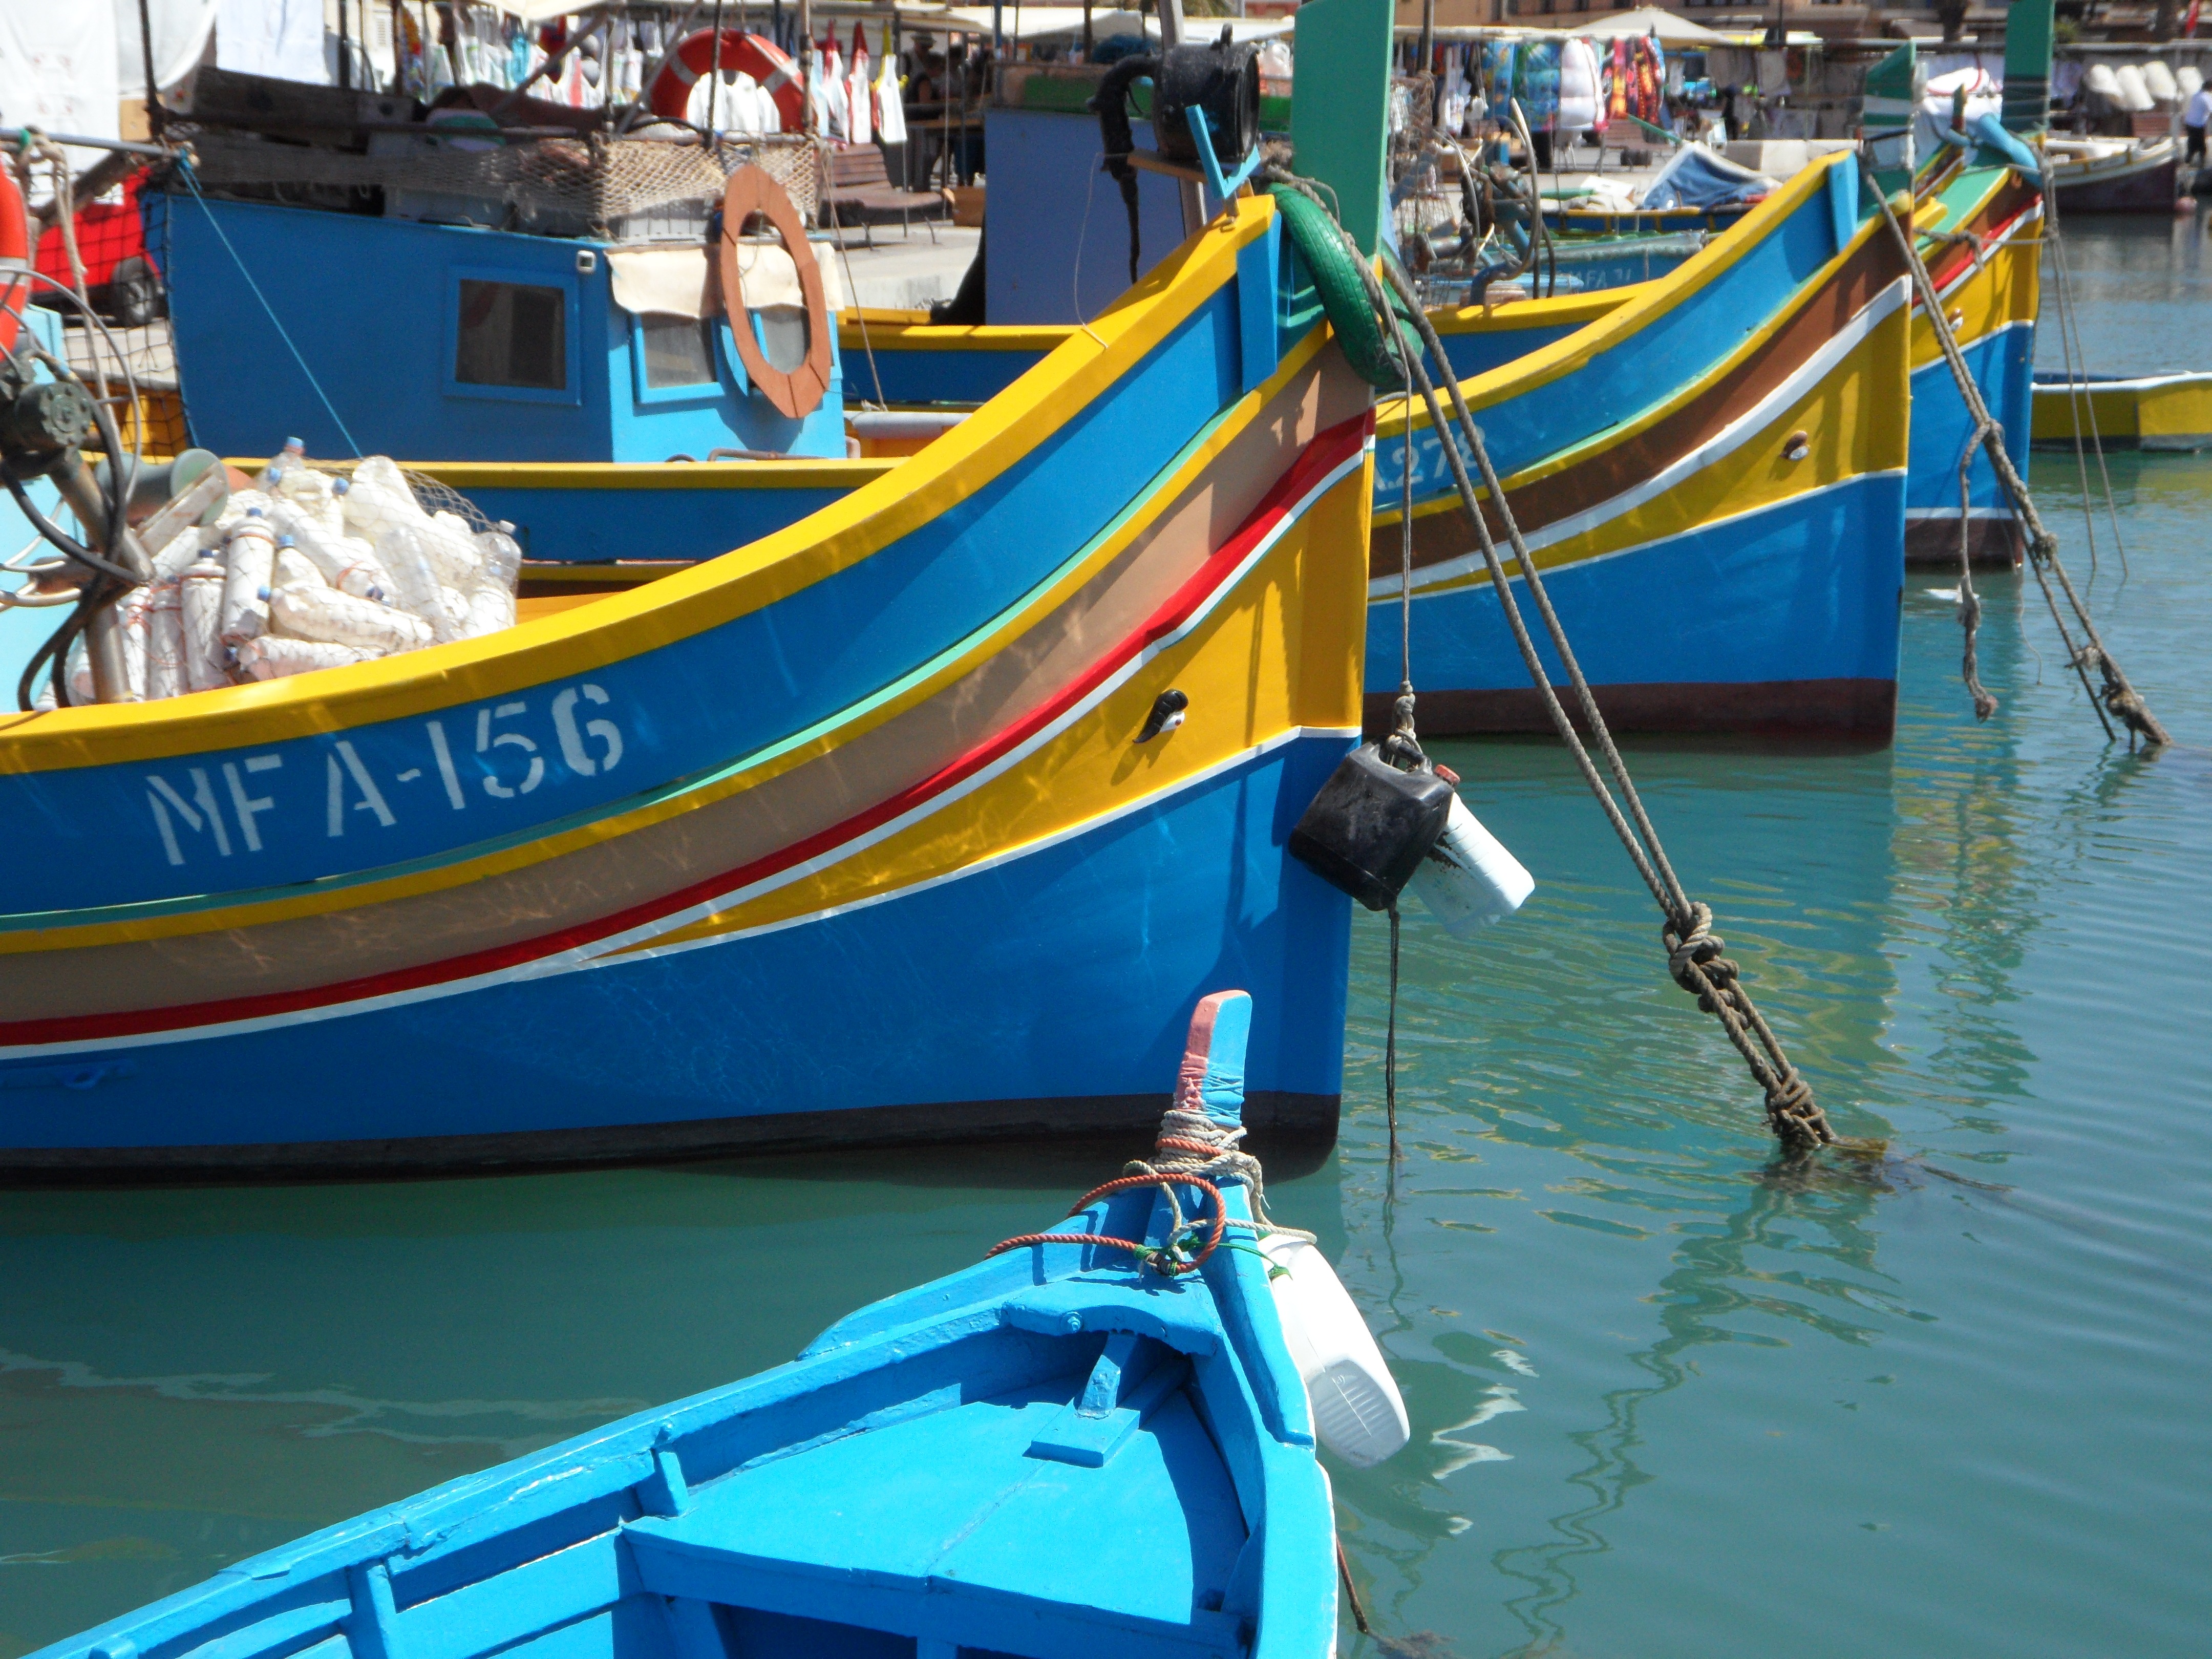
boat, vehicle, mast, port, colorful, sailboat, fishing boat, boating, picturesque, malta, watercraft, fishing vessel, fishing boats, luzzu, marsaxlokk, uzzus